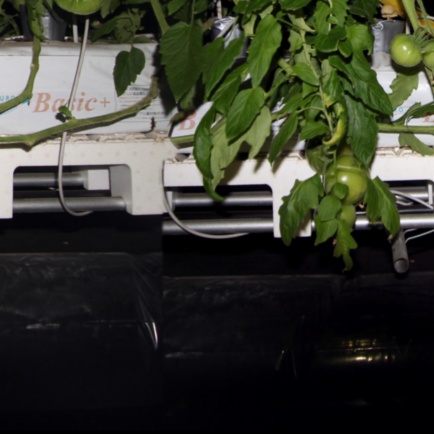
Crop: tomato